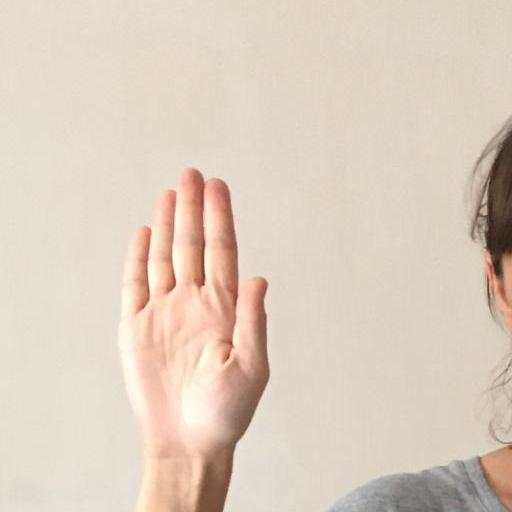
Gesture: stop